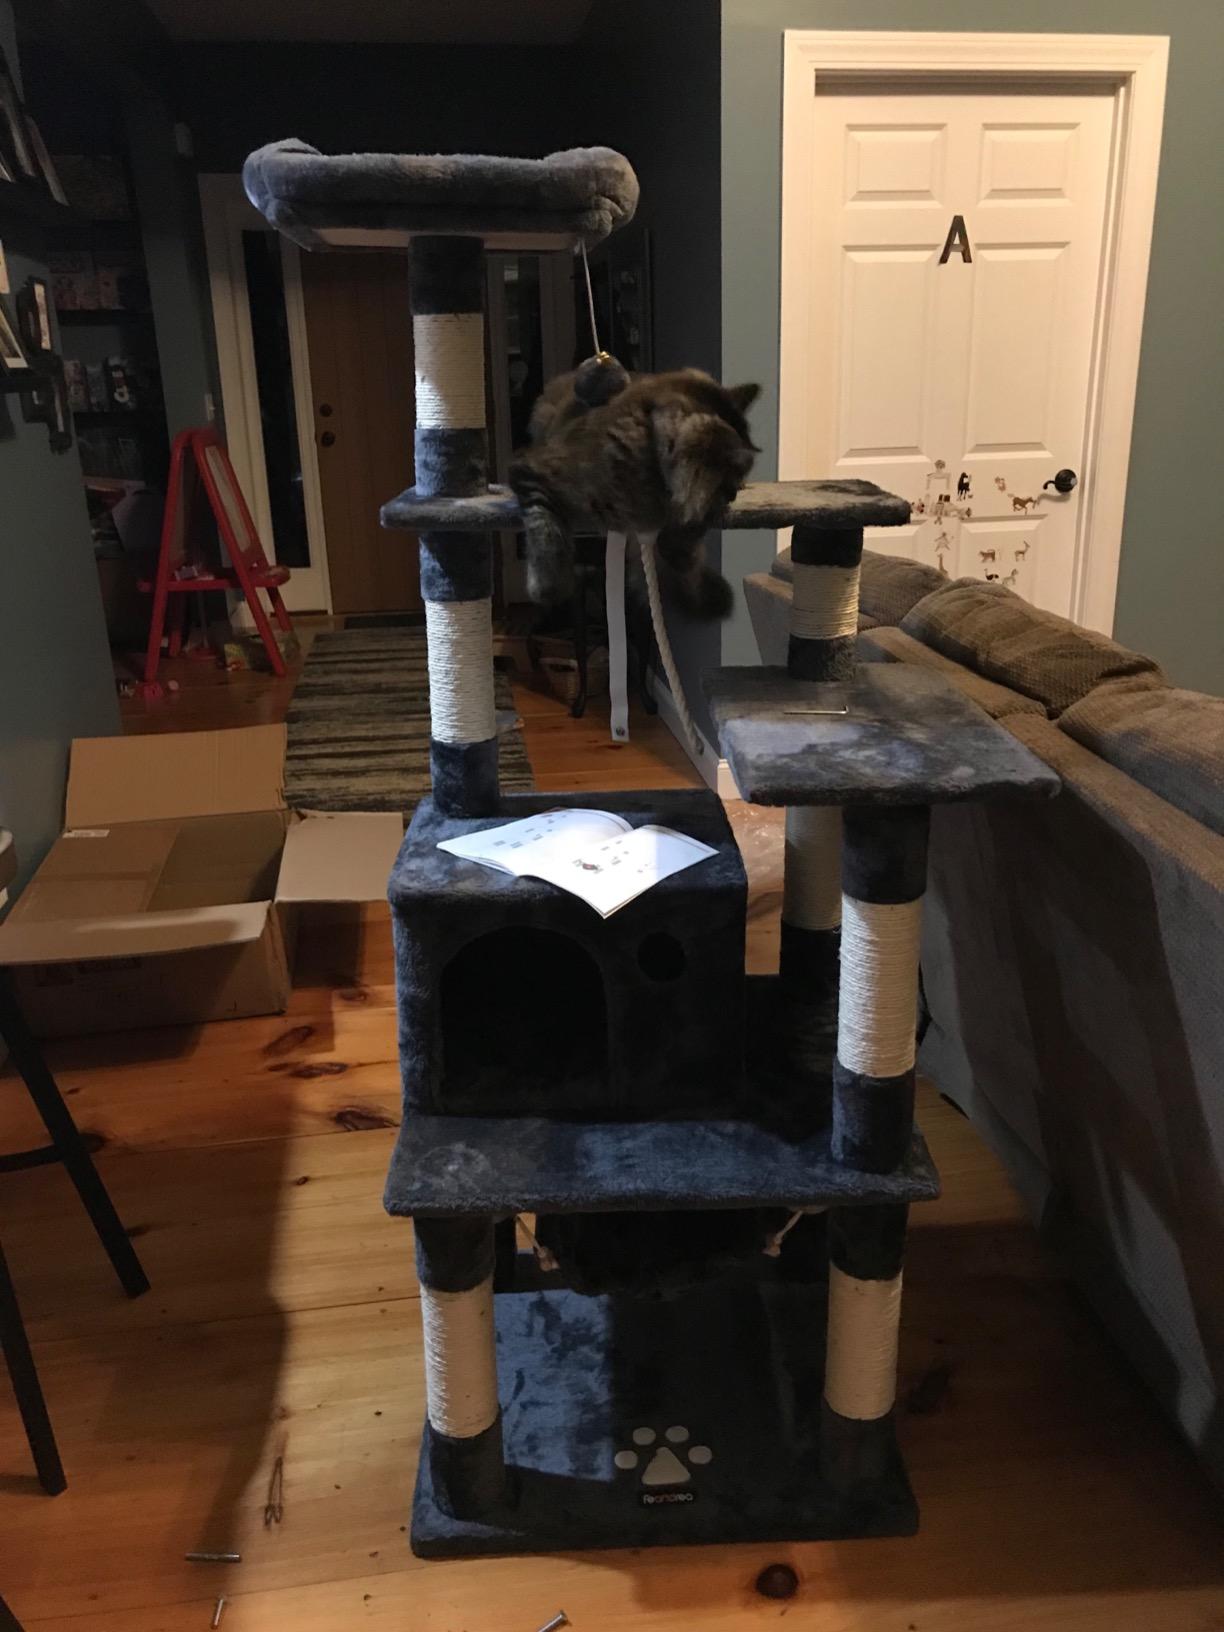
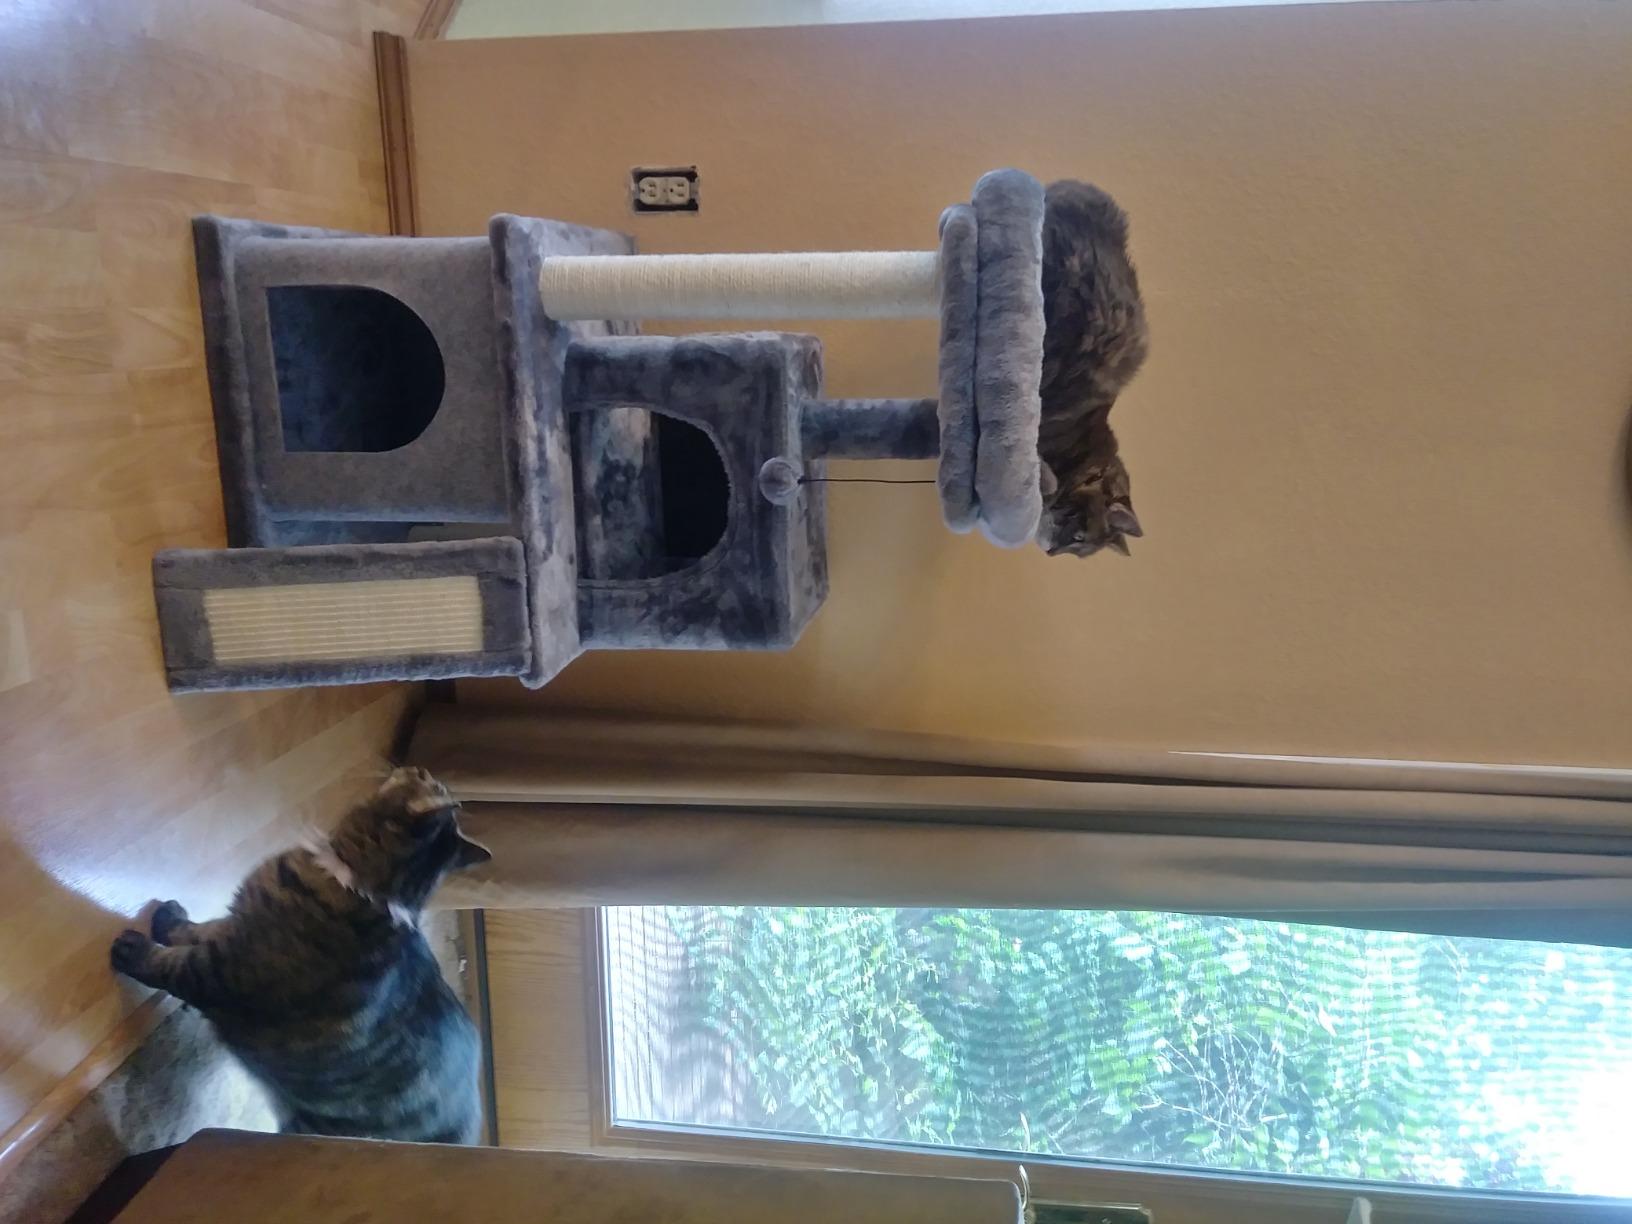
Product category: items_cat tree
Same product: no